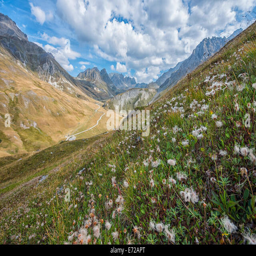
view of the mountain pass